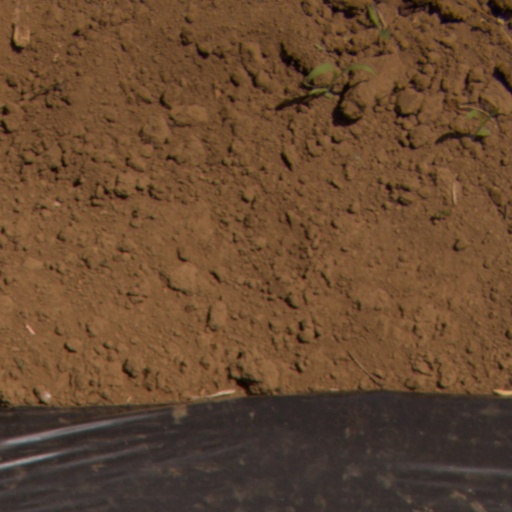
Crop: Jerusalem artichoke